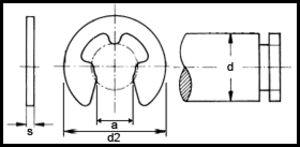
DIN 6799
DIN 6799
DIN 6799
DIN 6799 er en DIN-standard for en låsering.